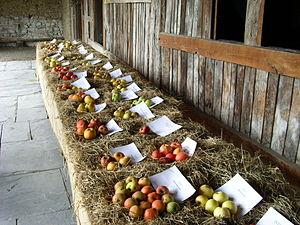
Un sagardotegi est une cidrerie au Pays basque. Les sagardotegis modernes se situent à mi-chemin entre le restaurant et la « maison de cidre » mais sont issus d'une tradition et d'un savoir-faire vieux de plusieurs siècles. Le mois de janvier est le plus fêté de l'année avec l’ouverture des barriques, lorsque chaque sagardotegi se livre au rituel du txotx.